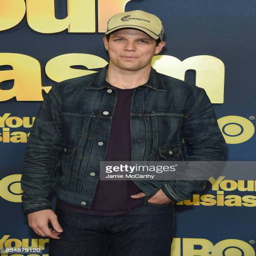
actor attends the season premiere